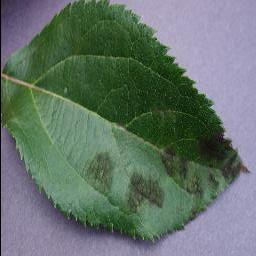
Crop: apple
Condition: scab